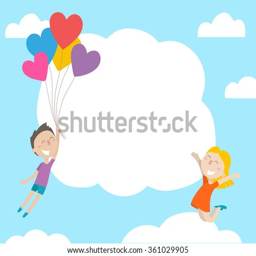
young happy couple in love .